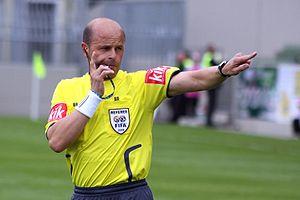
Konrad Plautz, né le 16 octobre 1964 à Navis, est un arbitre autrichien de football. Il officie internationalement depuis 1996.